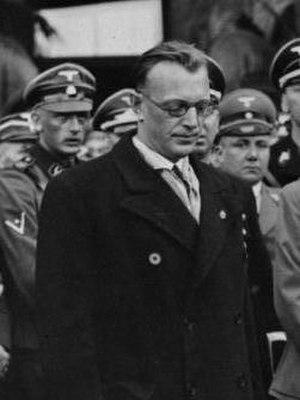
Arthur Seyß-Inquart, né le 22 juillet 1892 à Stannern et exécuté par pendaison le 16 octobre 1946 à Nuremberg, est un homme d'État autrichien puis allemand.
Le cabinet Goebbels, du nom du chancelier allemand Joseph Goebbels, est en fonction du 30 avril 1945 au 1ᵉʳ mai 1945. Joseph Goebbels exerce les fonctions de chancelier du Reich pendant deux jours ; son cabinet reste proche du cabinet Hitler, alors que le Troisième Reich s'écroule, défait et occupé par les Alliés.